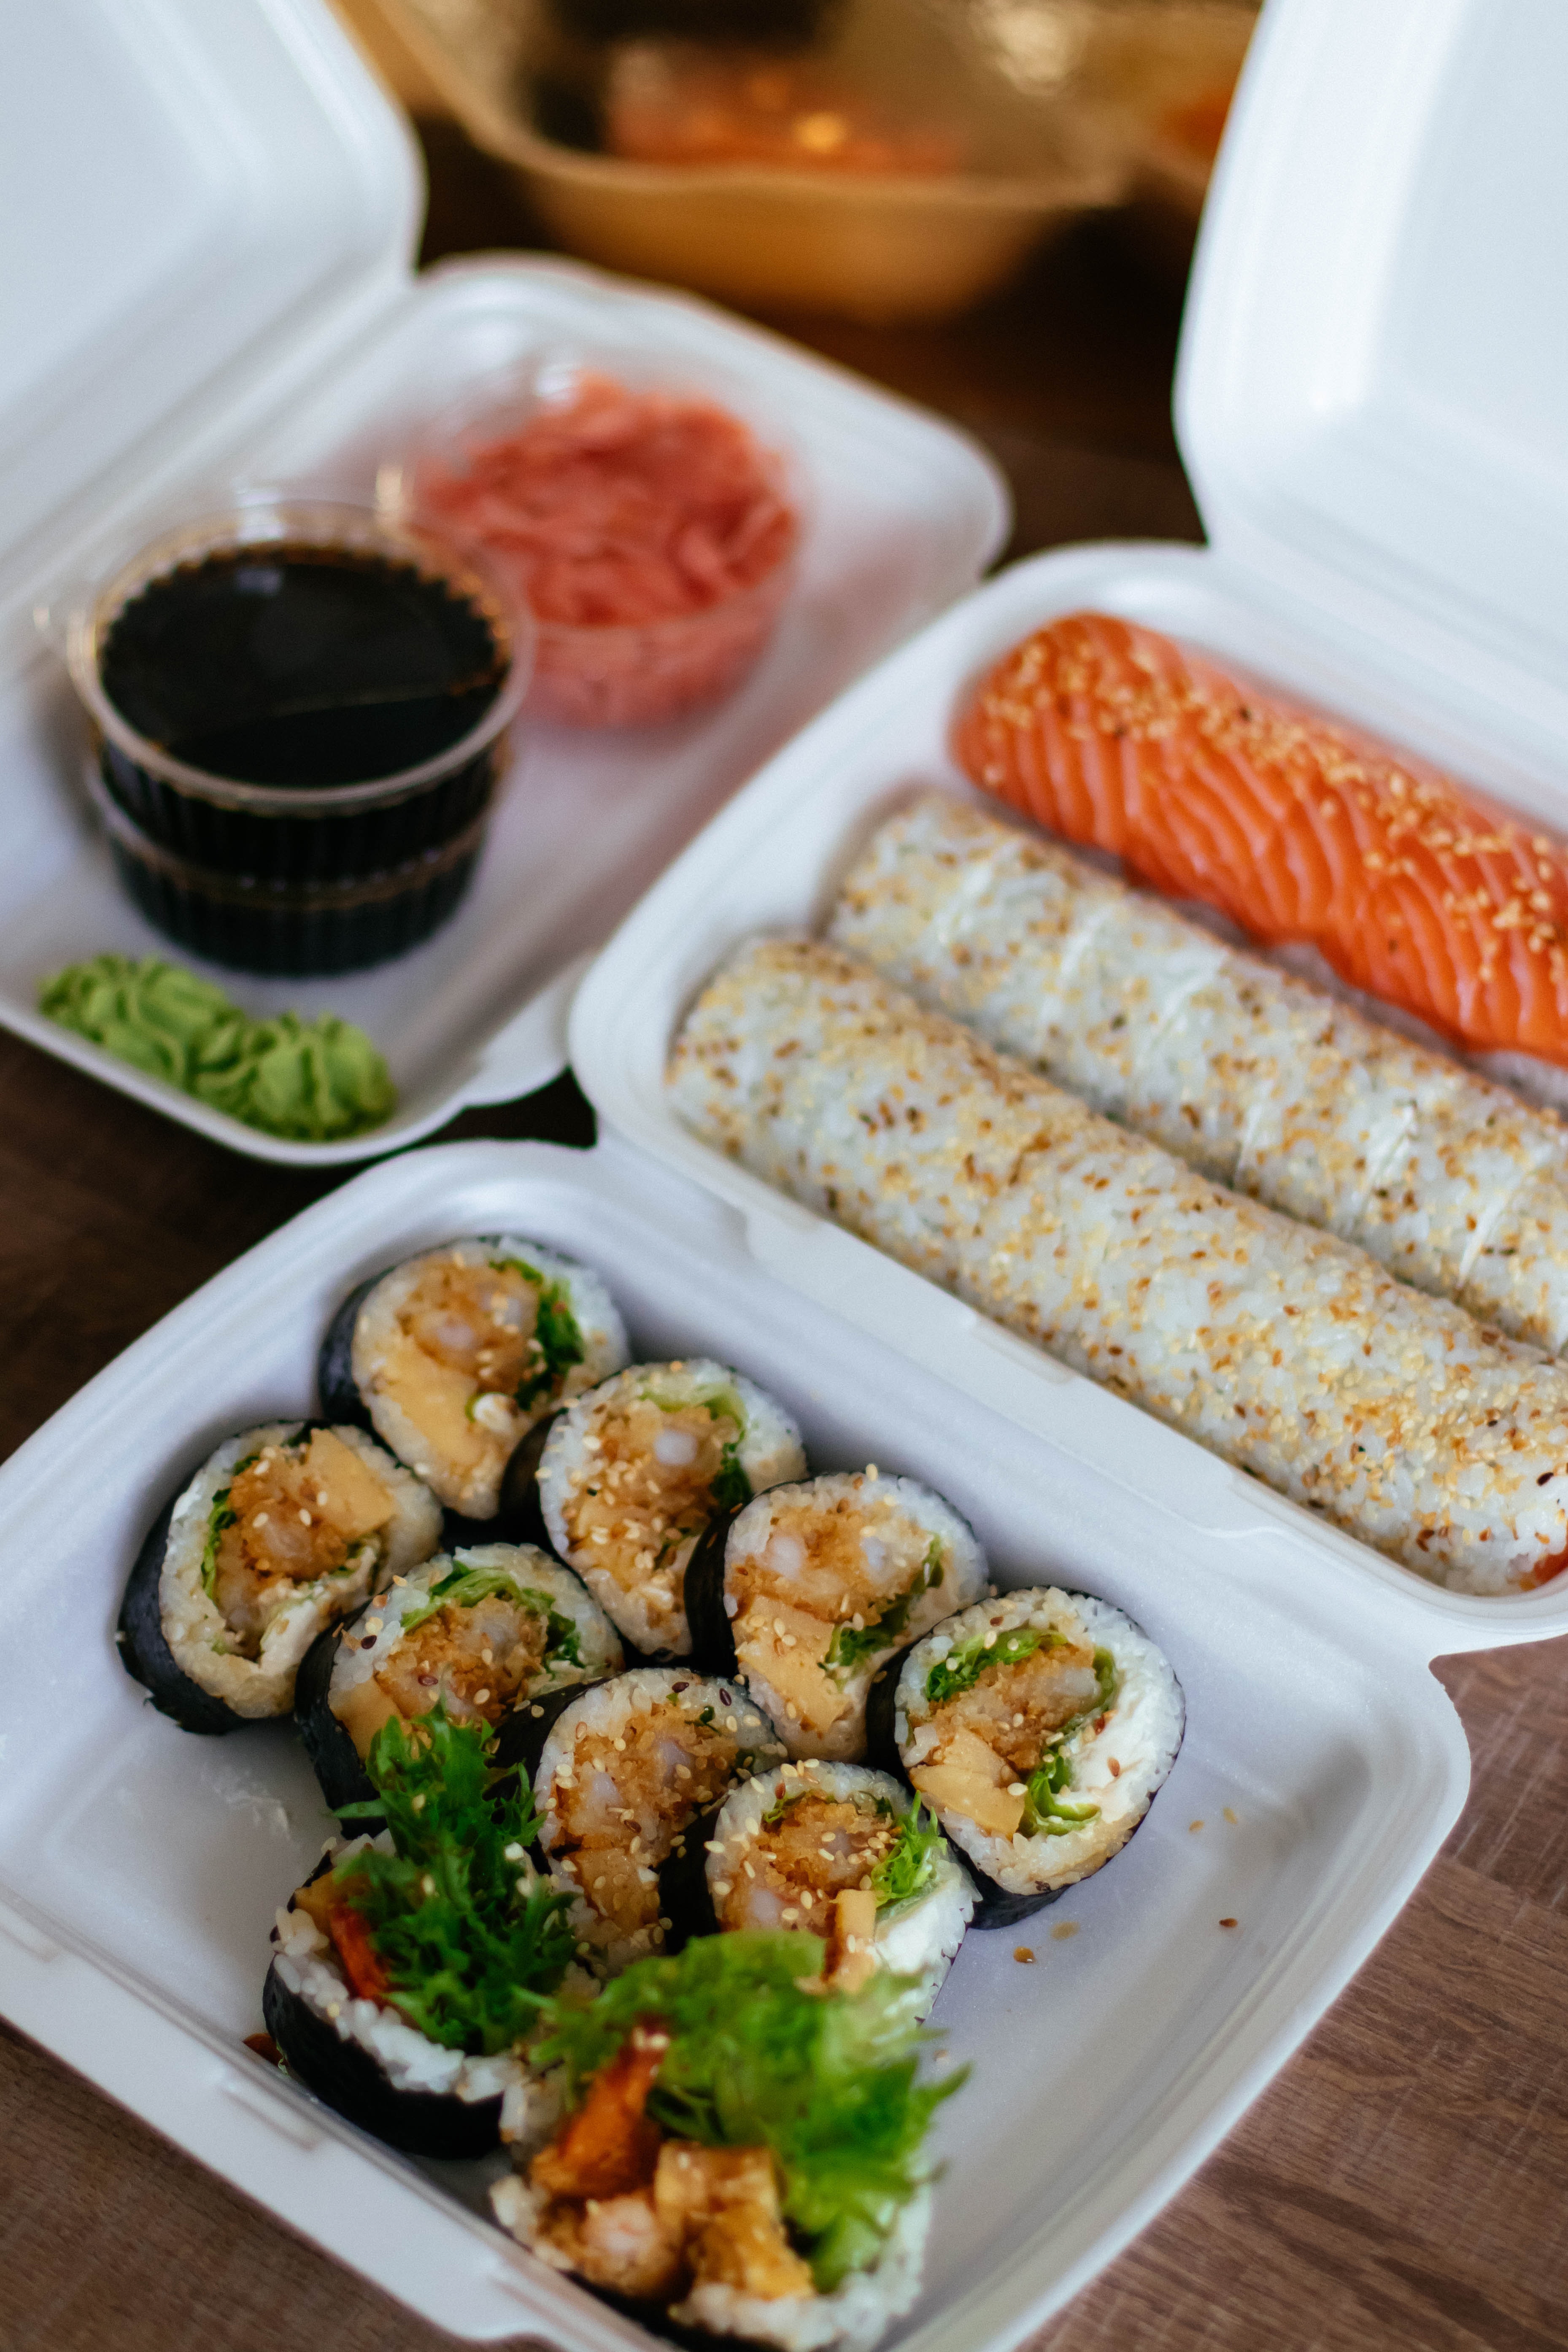
dish, food, cuisine, ingredient, gimbap, comfort food, vegetarian food, produce, finger food, staple food, recipe, side dish, appetizer, meal, vegetable, brunch